German submarine U-480

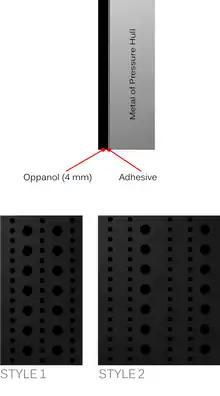
A close-up view of an "Alberich" tile, illustrating patterns of multiple holes with different diameters

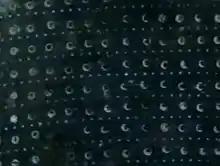
"Alberich" tiles as they appear on U-480

Rubber foil containing air holes can be used to reduce the sound waves reflected under water by structures when foil thickness is small by comparison with the sound wavelength in water, providing a low reflectivity over a narrow frequency range.